Caernarfonshire

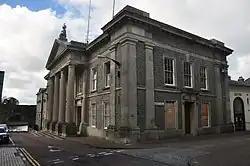
County Hall, Caernarfon

In 1889, elected county councils were established under the Local Government Act 1888, taking over administrative functions previously performed by unelected magistrates at the county's quarter sessions. The 1888 Act also adjusted county boundaries where urban sanitary districts straddled county boundaries to place each such district wholly in one county. Caernarfonshire therefore ceded its part of the Colwyn Bay and Colwyn district to Denbighshire.